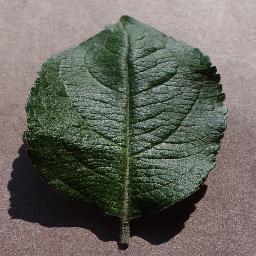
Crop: apple
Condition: healthy